Ulrika Strömfelt

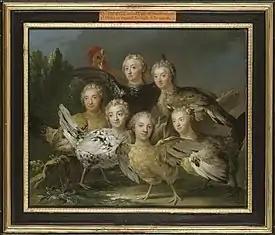
The ´Hen Picturé' by Johan Pasch and Johan Henrik Scheffel from 1747, featuring six maids-of-honor to crown princess Louisa Ulrika: Ernestine von Griesheim, Henrica Juliana von Liewen, Charlotta Sparre, Ulrika Strömfelt, Agneta Strömfelt och Catherine Charlotte De la Gardie.

Ulrika Eleonora Strömfelt (1724 – 5 April 1780) was a politically active Swedish noble and courtier. She is known for her part in the attempted Coup d'état of queen Louisa Ulrika in 1756.